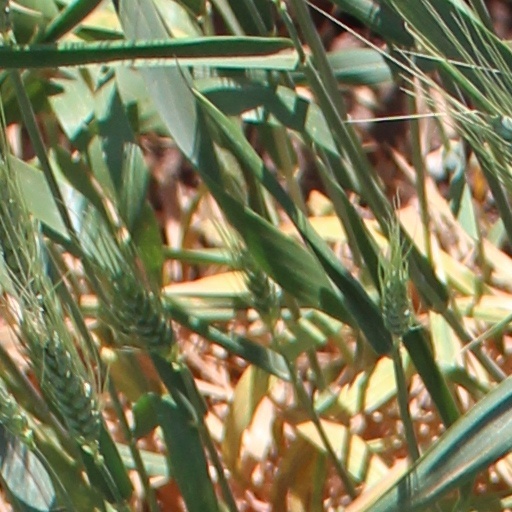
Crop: wheat